Burney Relief

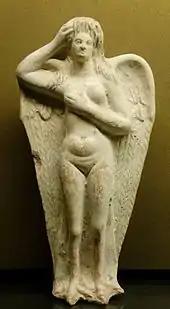
Cast terracotta funerary figure, a siren made in Myrina (Mysia), 1st century BCE

Stylistic comparisons place the relief at the earliest into the Isin-Larsa period, or slightly later, to the beginning of the Old Babylonian period. Frankfort especially notes the stylistic similarity with the sculpted head of a male deity found at Ur, which Collon finds to be "so close to the Queen of the Night in quality, workmanship and iconographical details, that it could well have come from the same workshop." Therefore, Ur is one possible city of origin for the relief, but not the only one: Edith Porada points out the virtual identity in style that the lion's tufts of hair have with the same detail seen on two fragments of clay plaques excavated at Nippur. And Agnès Spycket reported on a similar necklace on a fragment found in Isin.